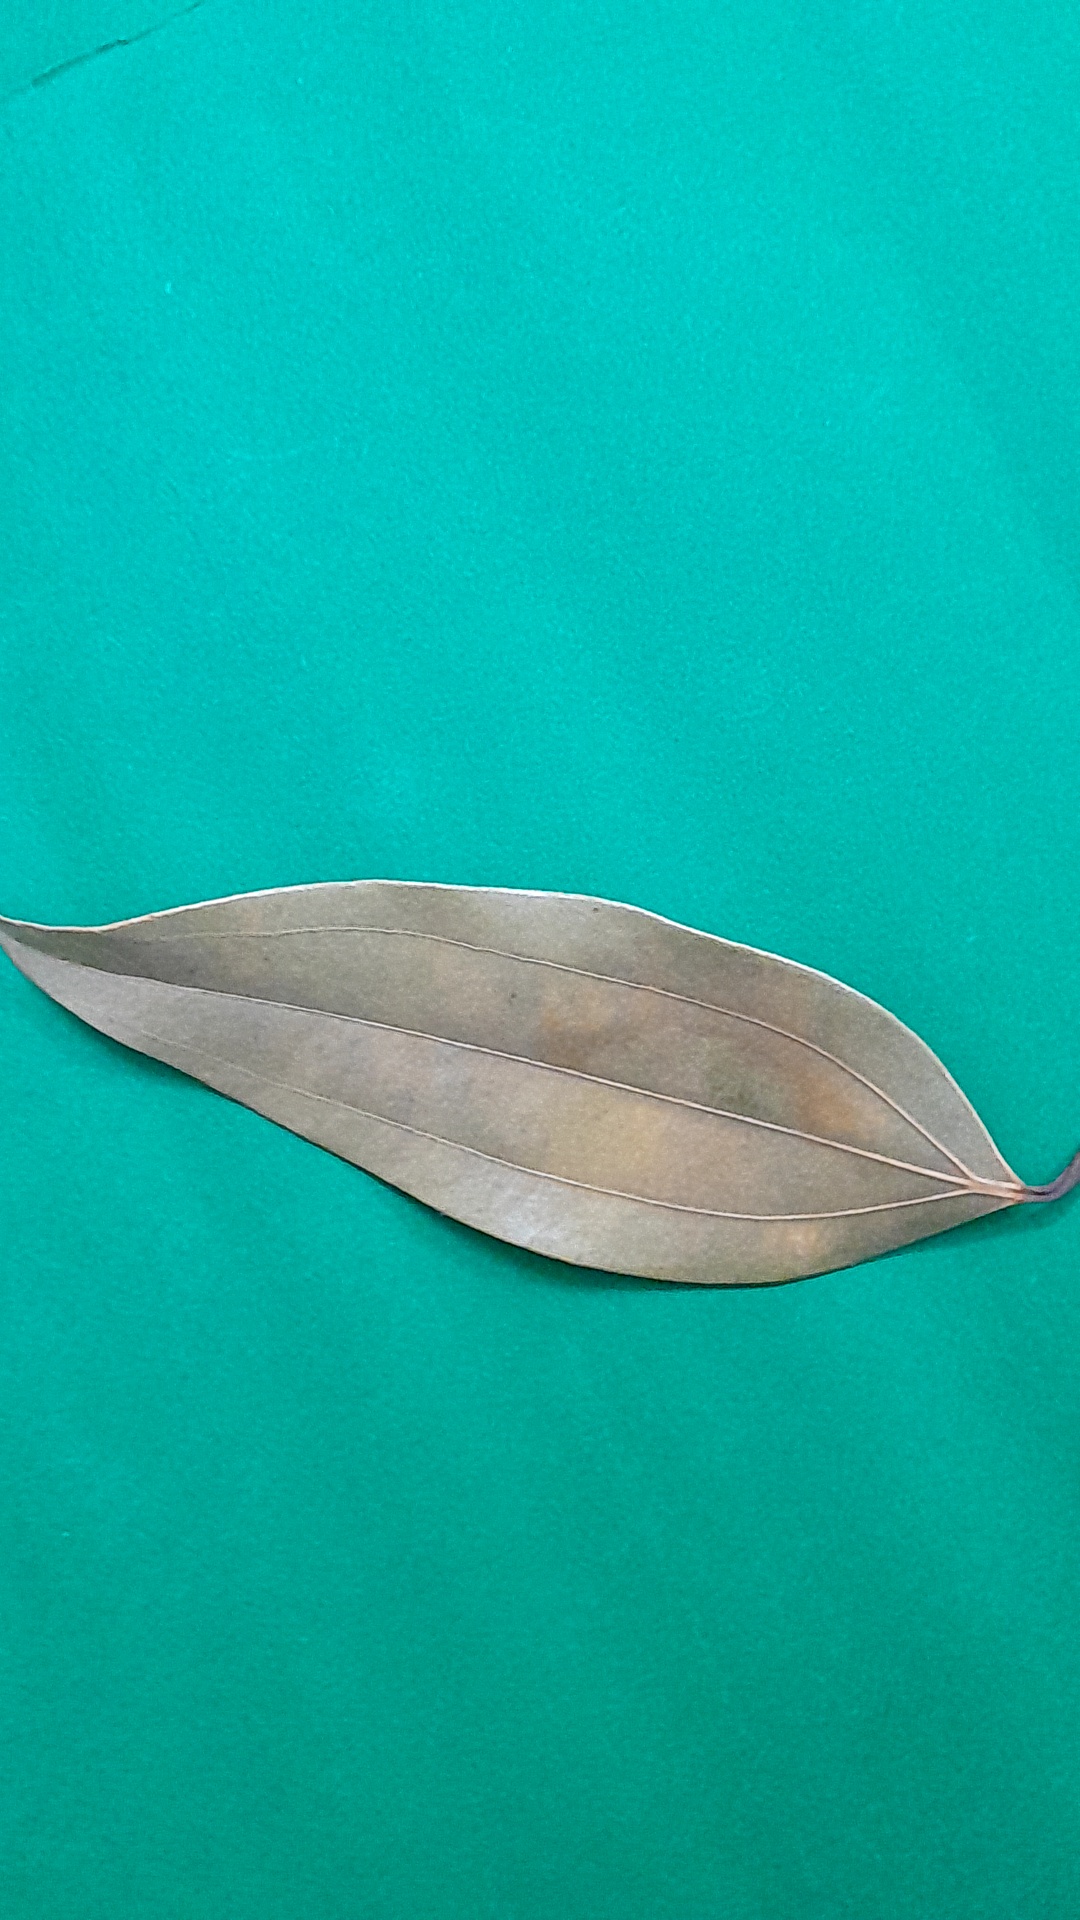
Label: Dry Leaf